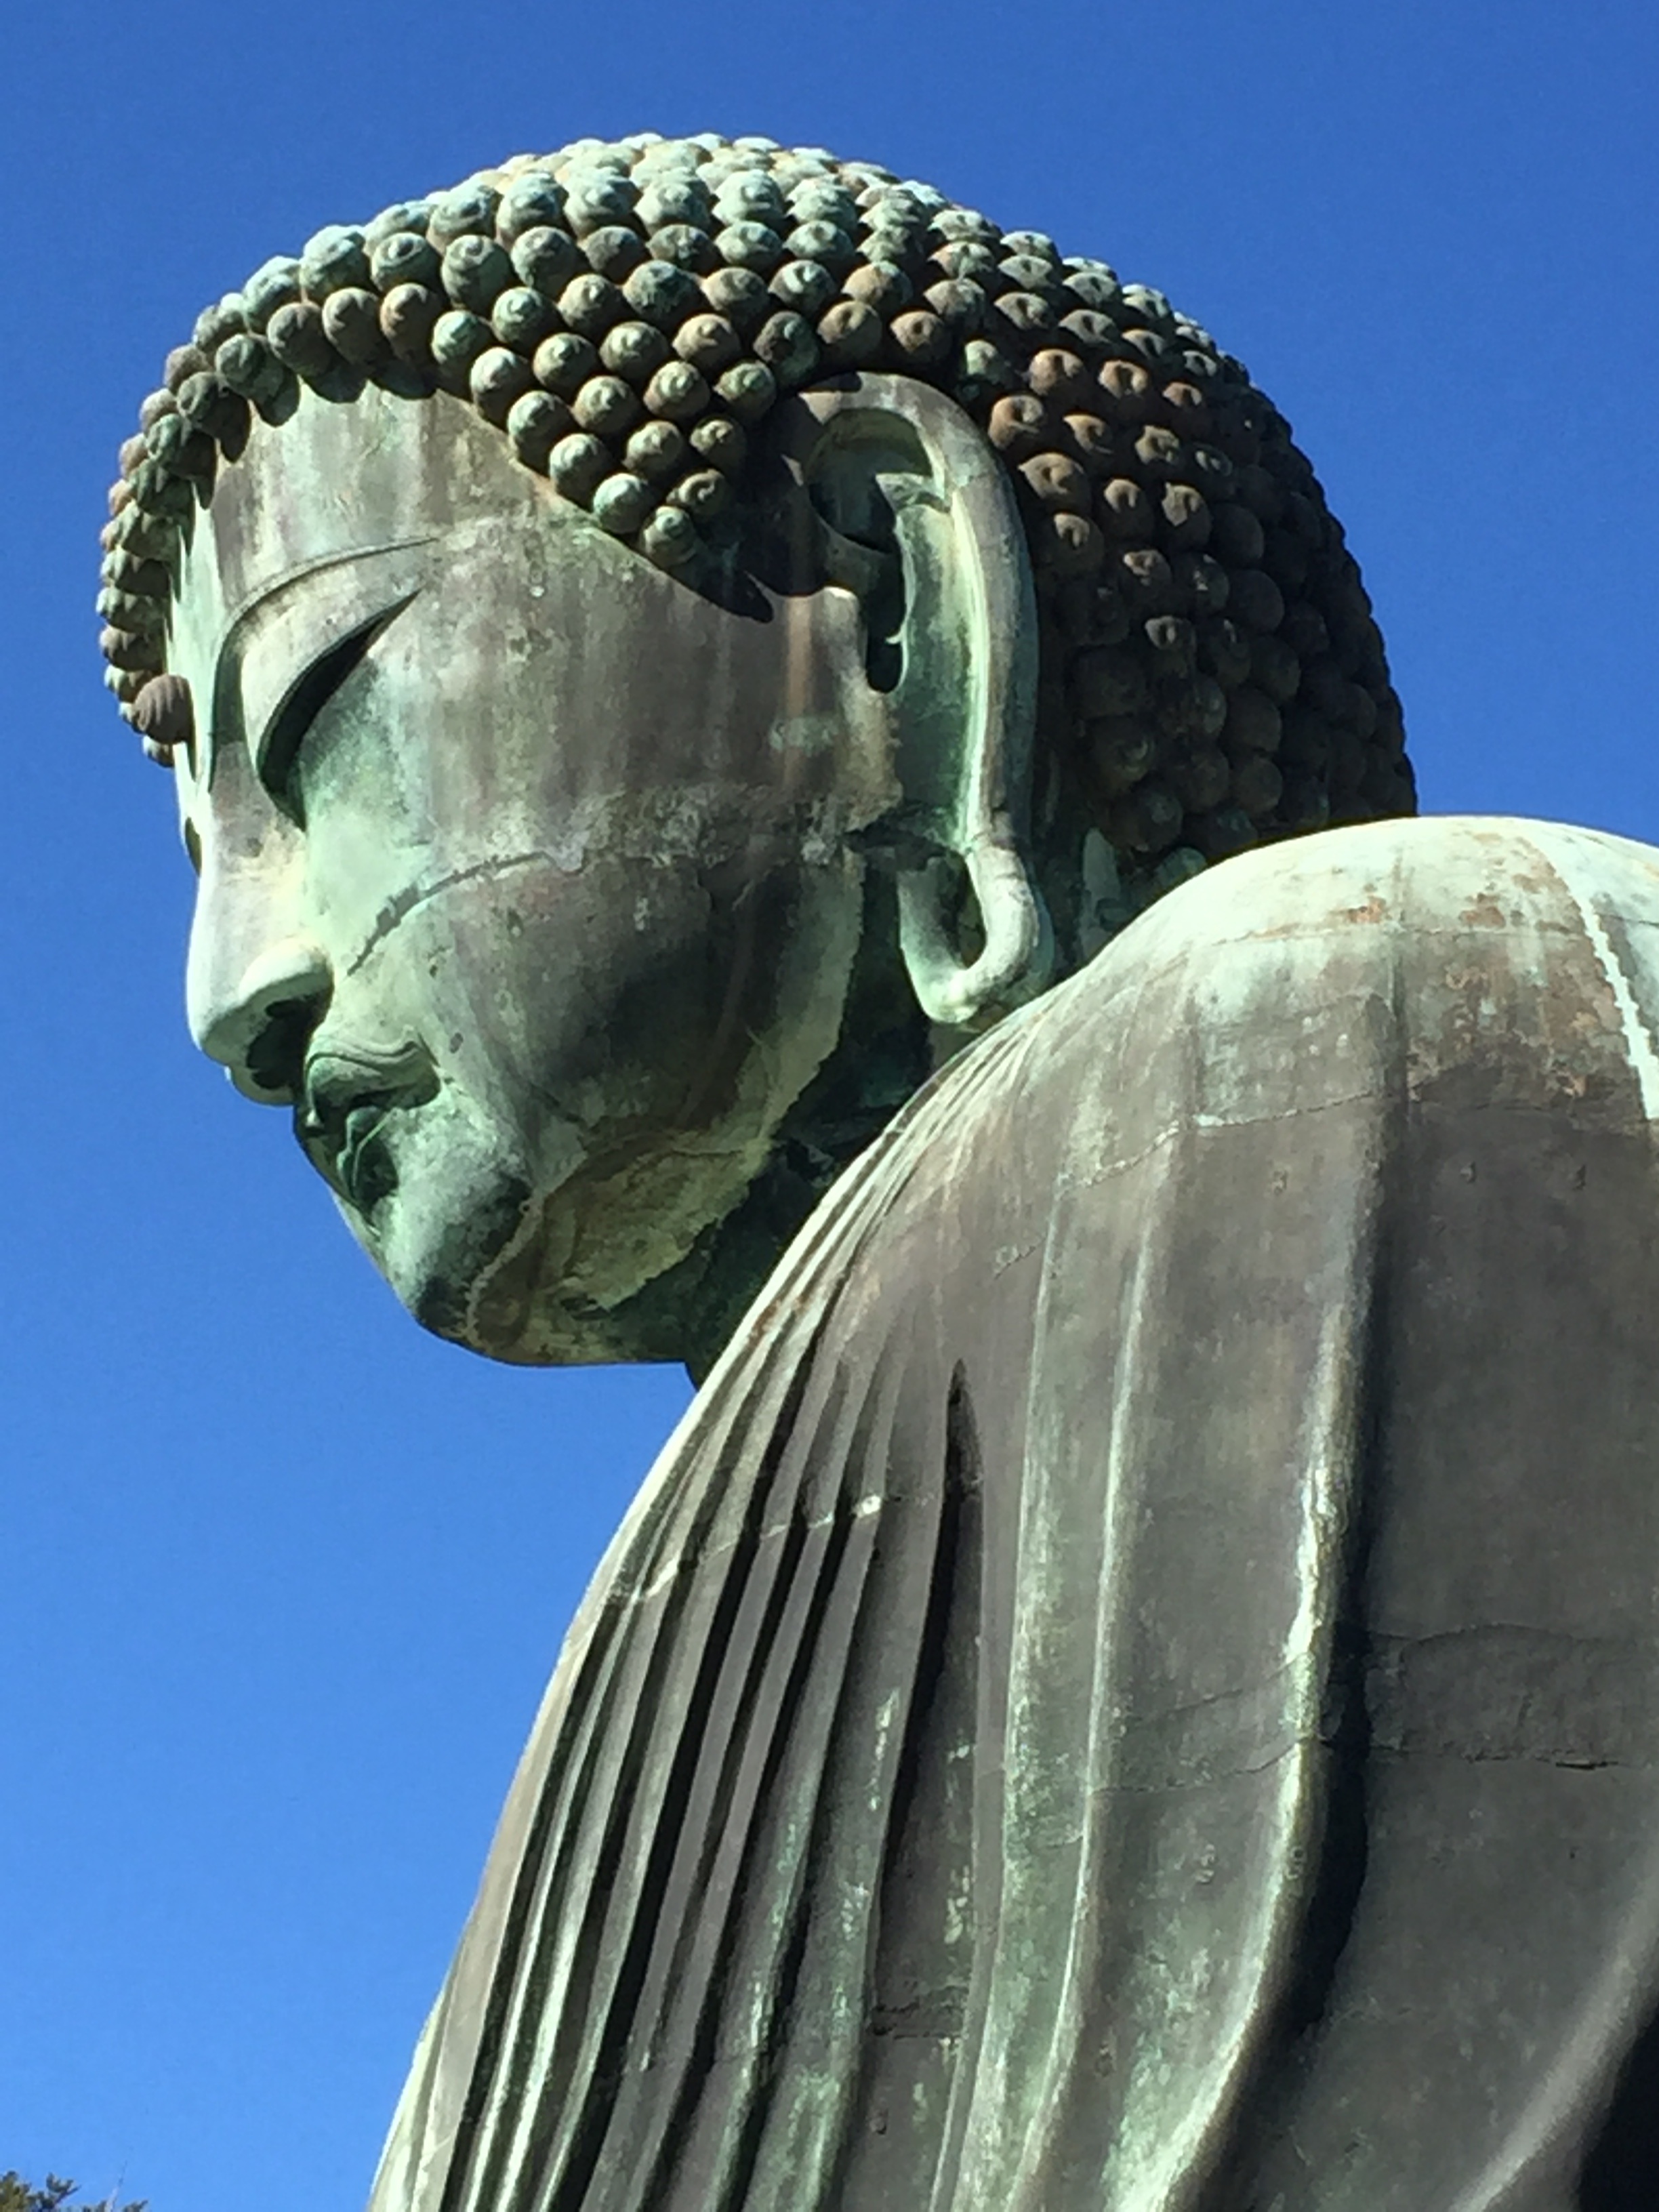
wing, monument, statue, japan, gargoyle, sculpture, art, temple, head, kamakura, carving, stone carving, ancient history, nonbuilding structure, daibutsu